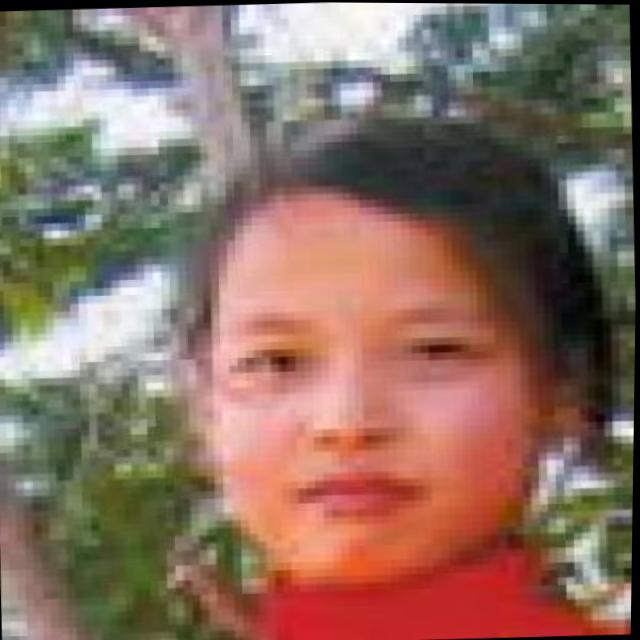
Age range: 13-20